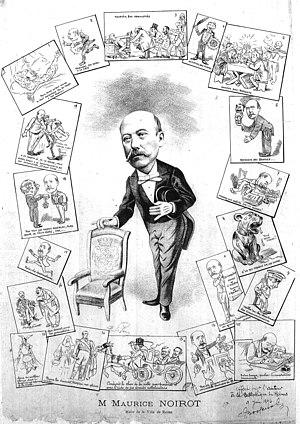
issu de la bibliothèque de reims section pesonnalités rémoises.
Maurice Noirot.